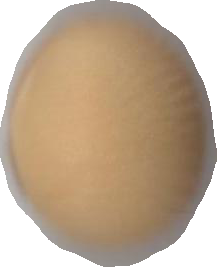
Variety: Grobogan